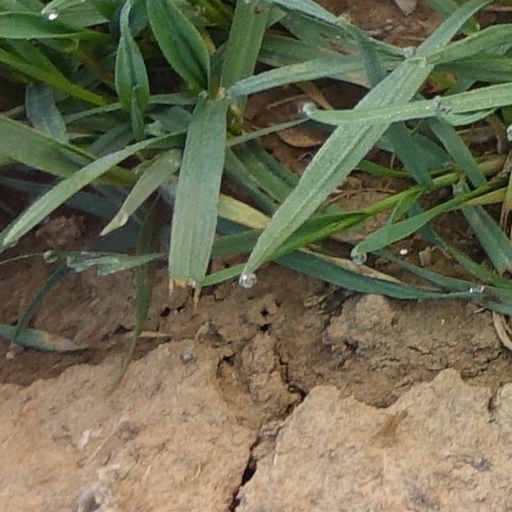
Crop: wheat